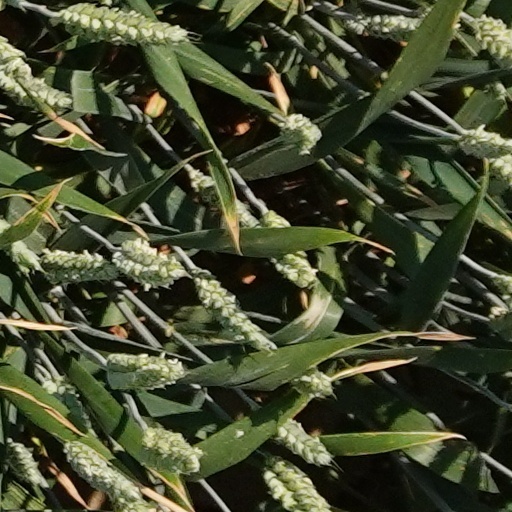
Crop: wheat